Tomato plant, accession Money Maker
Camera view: bottom (45 deg); turntable rotation: 330 degrees
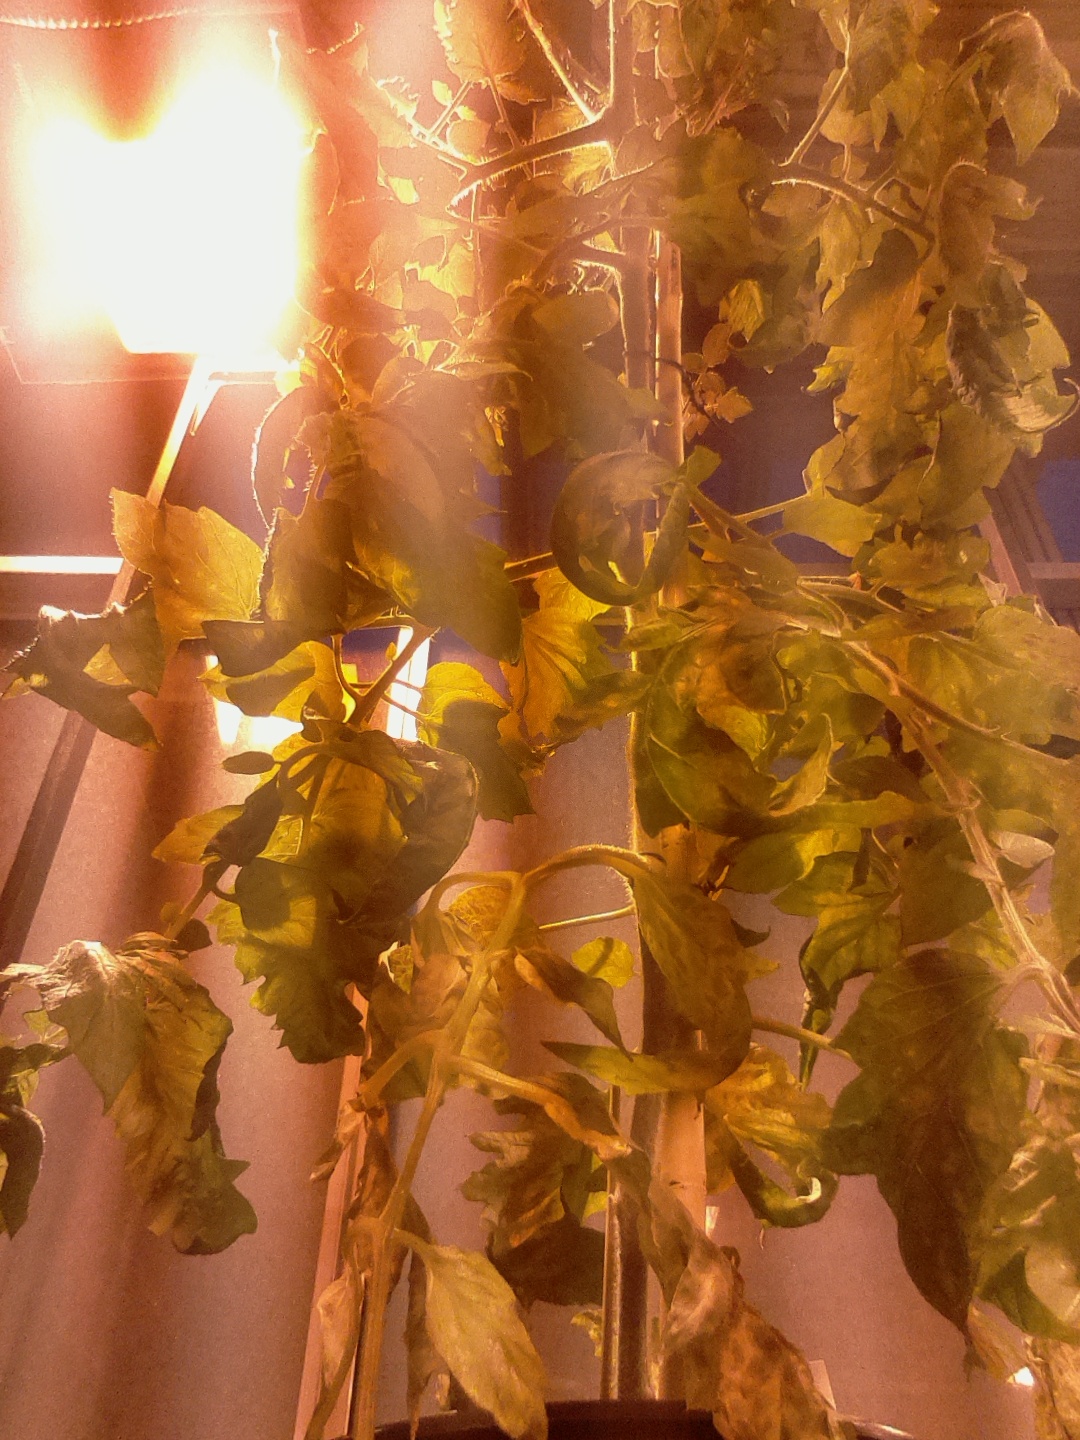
BBCH growth stage 71: 10%-20% of final fruit size